Icelandic horse

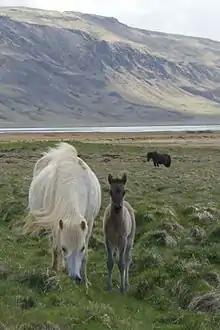
An Icelandic mare and foal

The ancestors of the Icelandic horse were probably brought to Iceland by Viking Age Scandinavians between 860 and 935 AD. The Norse settlers were followed by immigrants from Norse colonies in Ireland, the Isle of Man and the Western Isles of Scotland. These later settlers arrived with the ancestors of what would elsewhere become Shetland, Highland, and Connemara ponies, which were crossed with the previously imported animals. There may also have been a connection with the Yakut pony, and the breed has physical similarities to the Nordlandshest of Norway. Other breeds with similar characteristics include the Faroe pony of the Faeroe Islands and the Norwegian Fjord horse. Genetic analyses have revealed links between the Mongolian horse and the Icelandic horse. Mongolian horses are believed to have been originally imported from Russia by Swedish traders; this imported Mongol stock subsequently contributed to the Fjord, Exmoor, Scottish Highland, Shetland and Connemara breeds, all of which have been found to be genetically linked to the Icelandic horse.